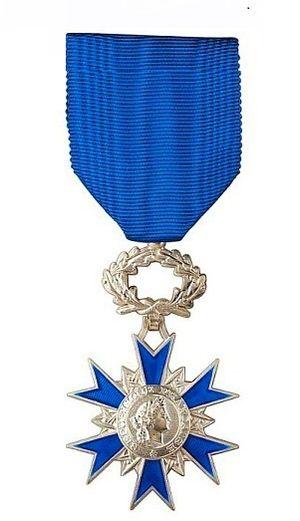
André Leclercq né le 26 décembre 1946 à Migné-Auxances est un enseignant fortement engagé au service du mouvement sportif et du monde associatif.